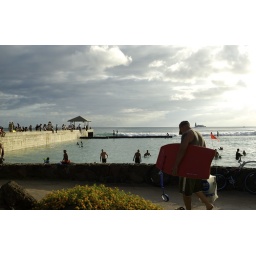
you can sit on the wall in front of the beach and just watch the people coming and going.